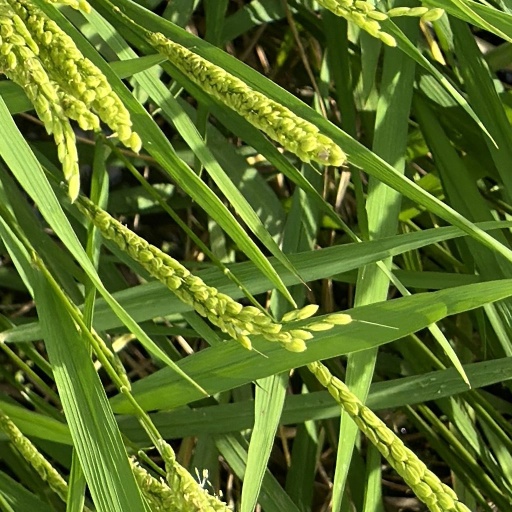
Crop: rice